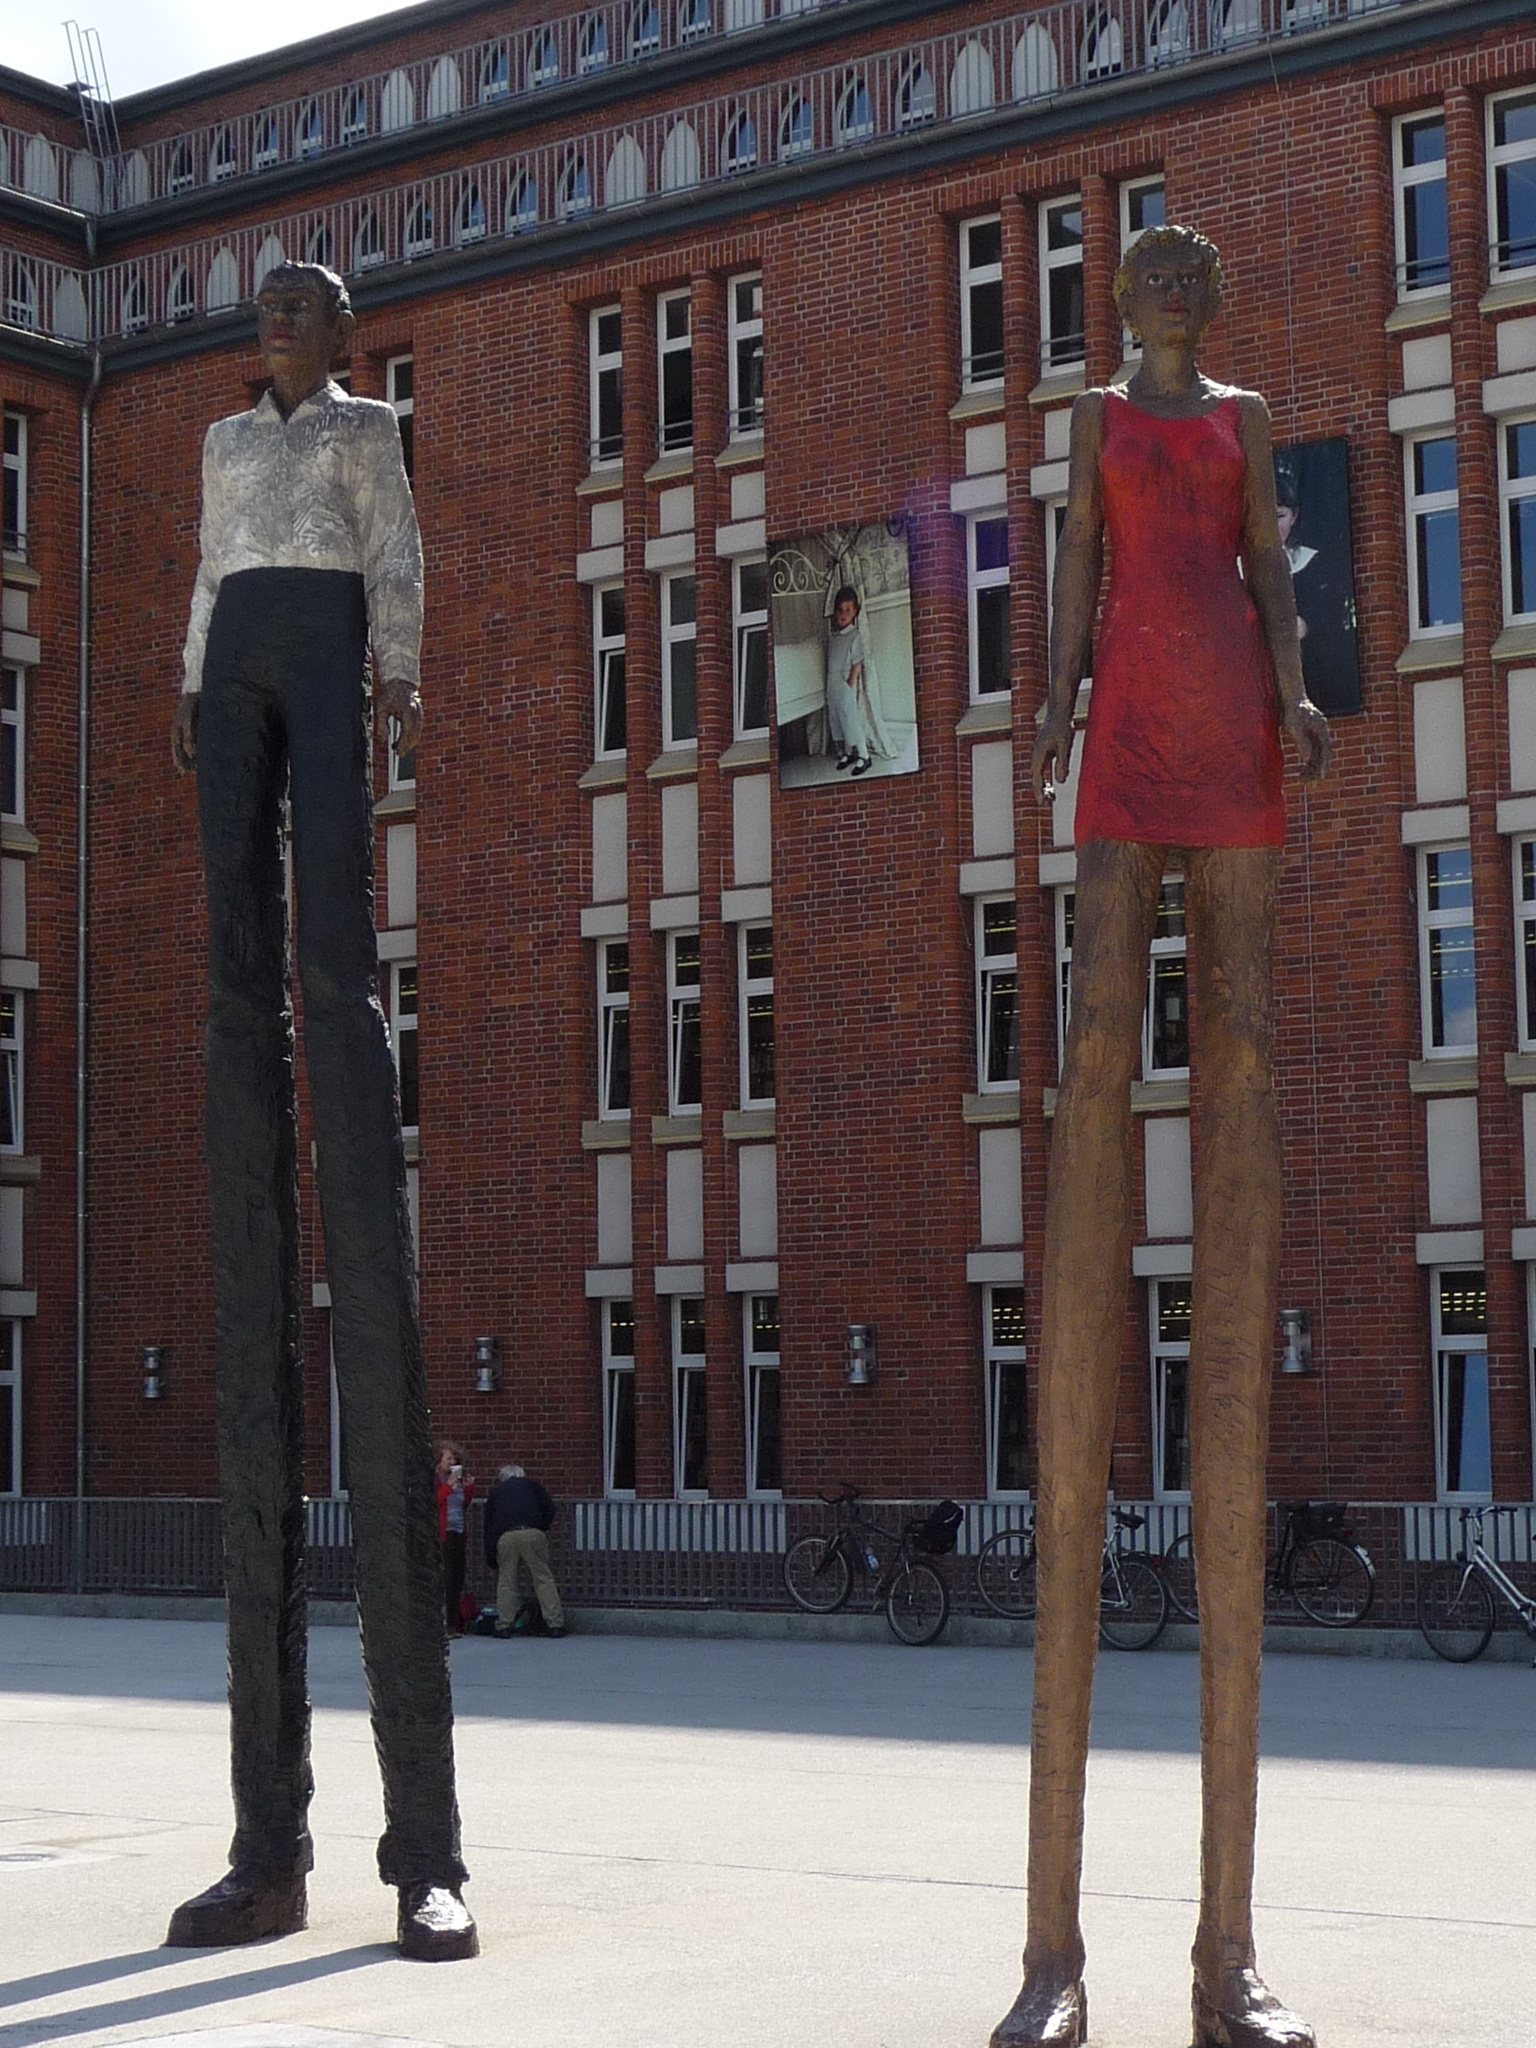
pedestrian, winter, architecture, sunshine, road, street, monument, downtown, statue, giant, red wall